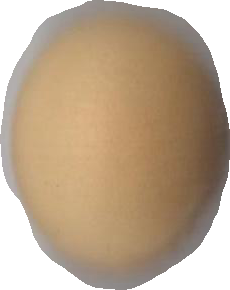
Variety: Dega